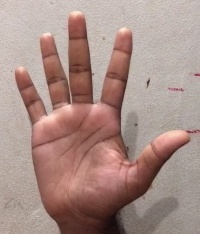
ASL sign: 5